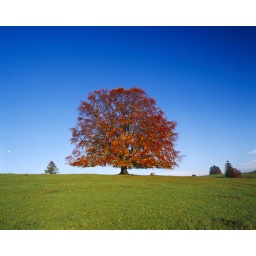
Linden tree in Autumn against clear blue sky